Dance Moms season 1

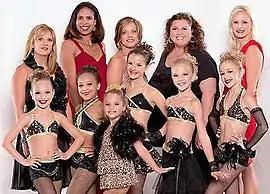
Season 1 cast members, excluding Cathy Nesbitt-Stein and Vivi-Anne Stein.

Dance Moms received heavy criticism upon its premiere in 2011. On Metacritic, the first season holds a score of 54 out of 100, based on 4 critics, indicating "mixed or average" reviews.